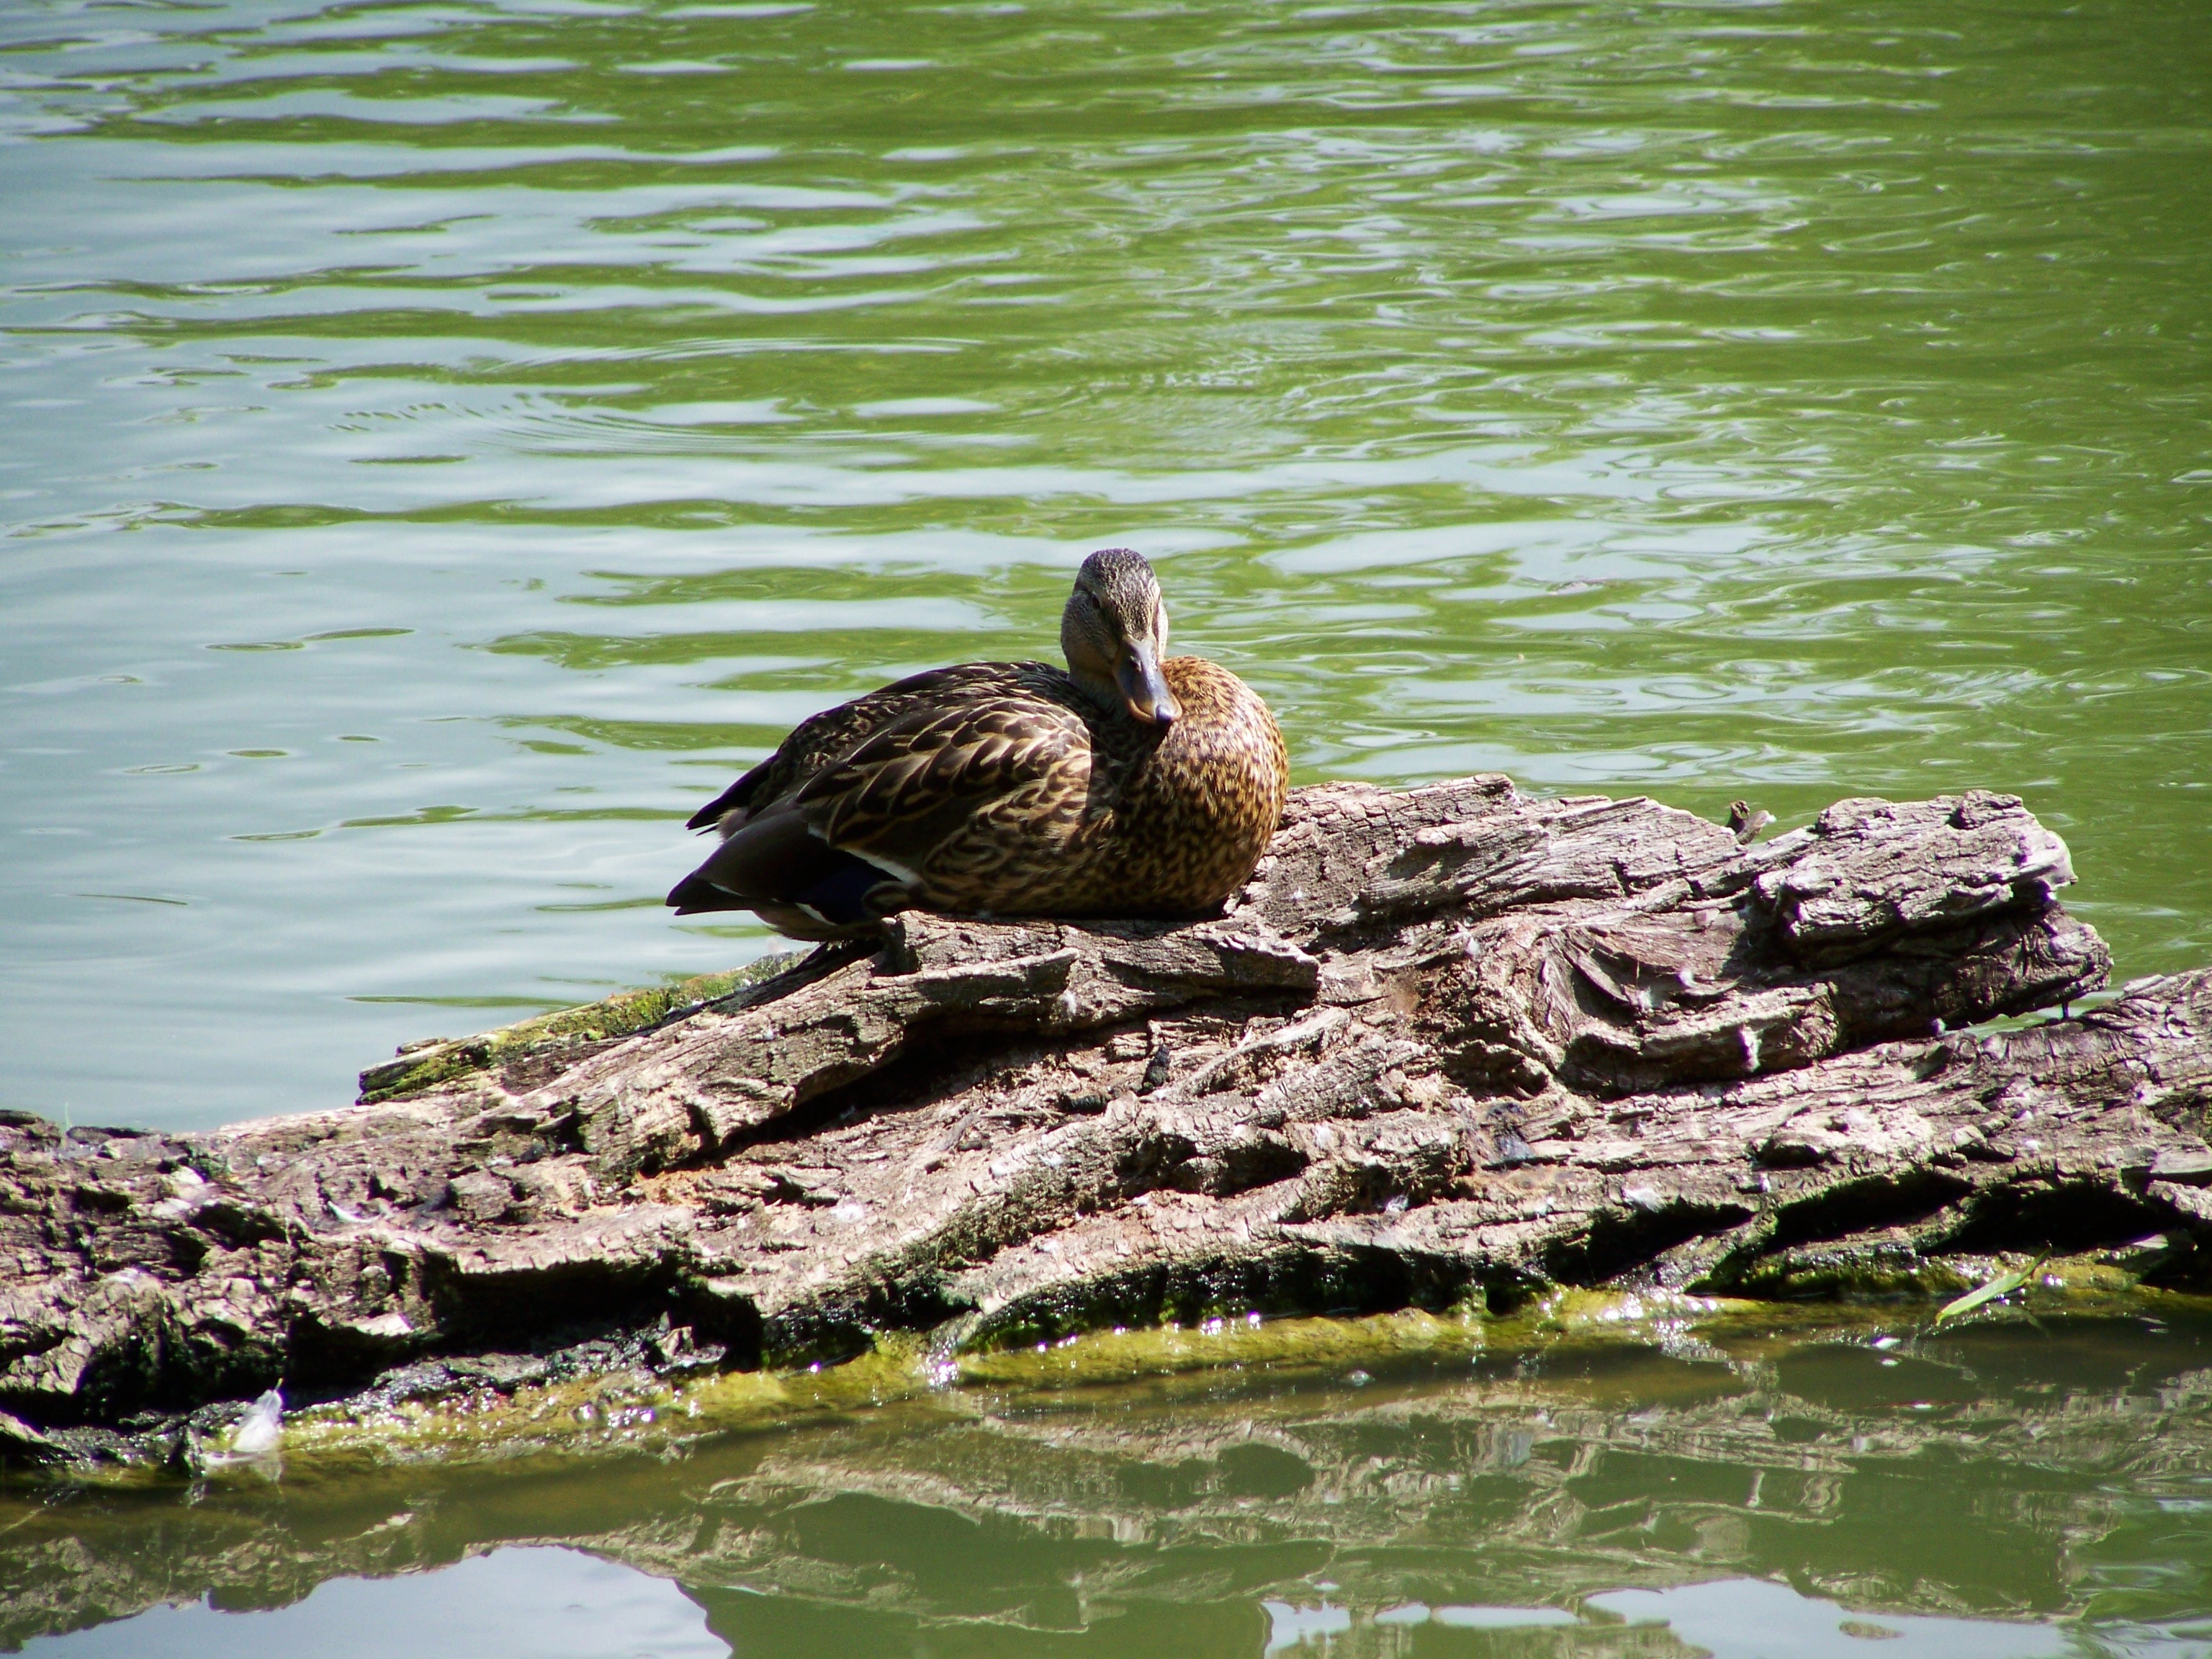
water, nature, bird, pond, wildlife, reflection, fauna, duck, vertebrate, waterfowl, water bird, wild ducks, ducks geese and swans